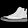
Label: Sneaker